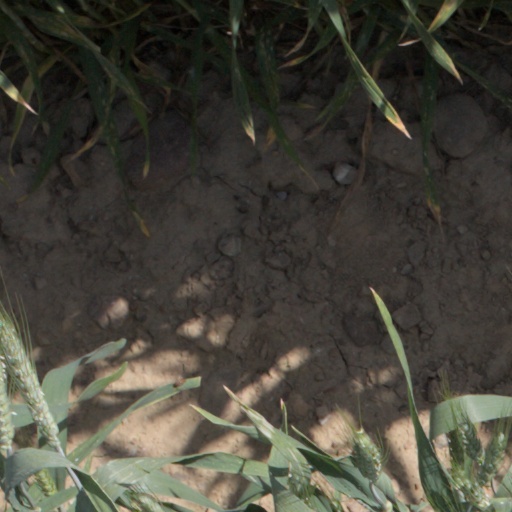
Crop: wheat